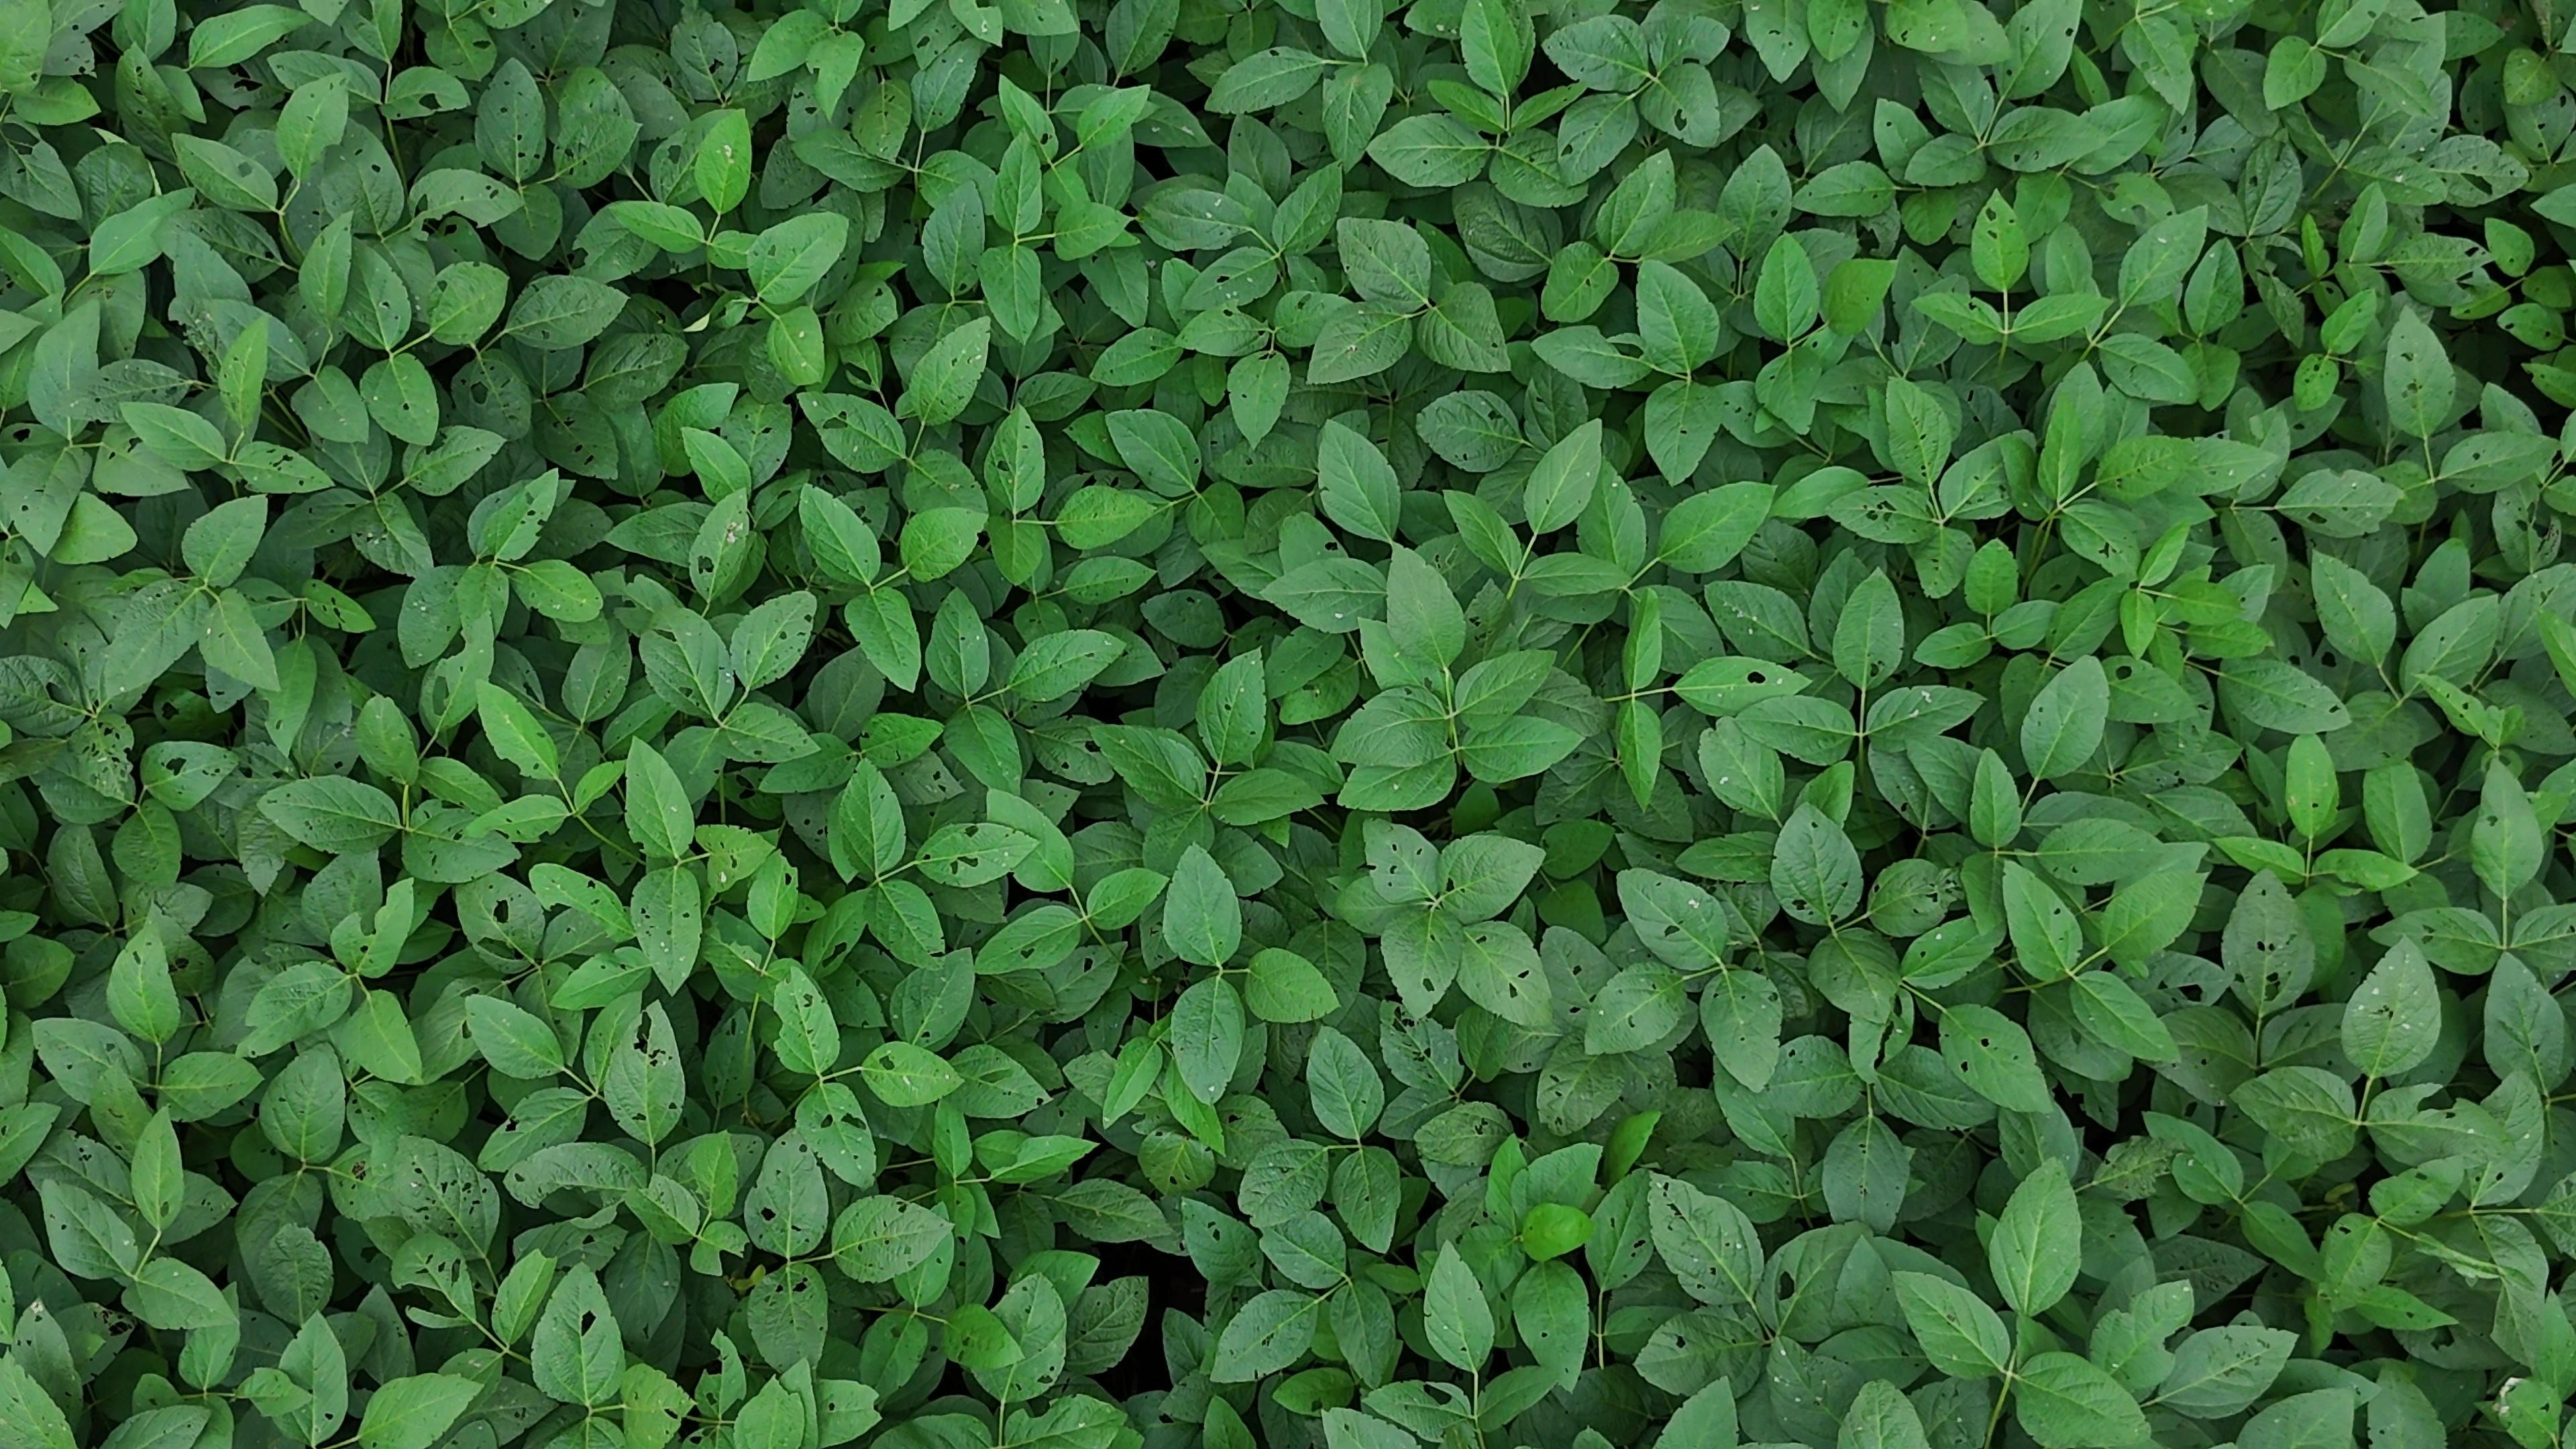
Label: Semilooper_Pest